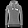
Label: Pullover